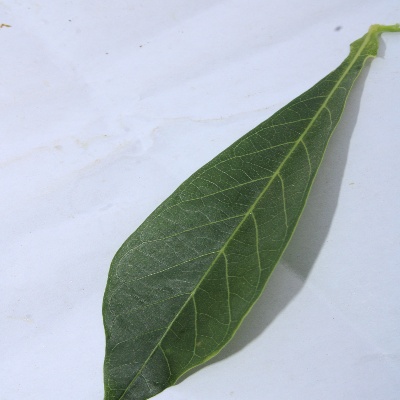
Crop: Cassava
Condition: healthy